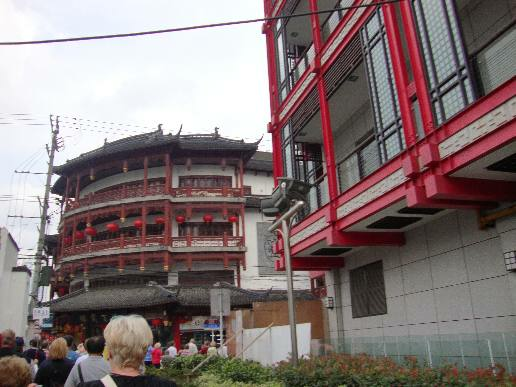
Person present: Yes